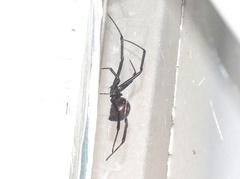
Species: Lactrodectus_hesperus